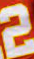
Number: 2